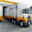
Label: truck